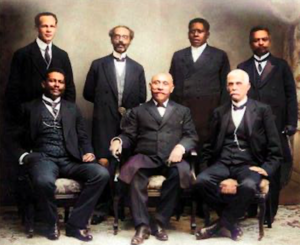
Philippe Sudre Dartiguenave, né le 6 avril 1862 à Anse-à-Veau et mort dans la même ville le 8 juillet 1926, est un avocat, écrivain et homme politique haïtien qui fut député puis sénateur avant d'être propulsé président de la République du 12 août 1915 au 15 mai 1922.